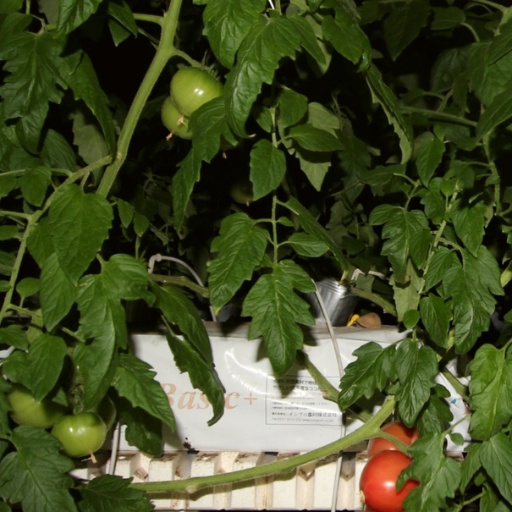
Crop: tomato